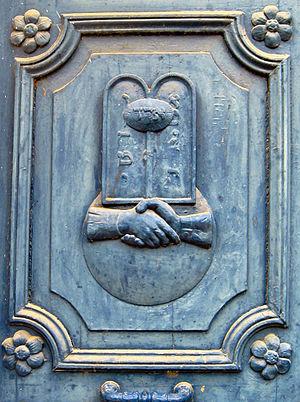
Israël - détail de la porte de la synagogue de Mikvé-Israël. le motif illustre la devise de l'Alliance Israélite Universelle
La Ligue antisémitique de France, d'abord connue sous le nom de Ligue nationale antisémitique de France, était une ligue antisémite et antimaçonnique française fondée et présidée par le journaliste Édouard Drumont en 1889. Le Marquis de Morès fut également l'un des fondateurs.